Answer in natural language. Considering the relative positions, where is Window (highlighted by a red box) with respect to Doorway (highlighted by a blue box)? Choose between the following options: right or left
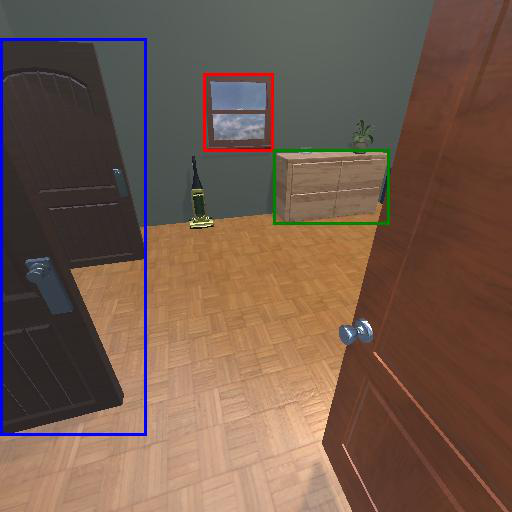
<answer>right</answer>